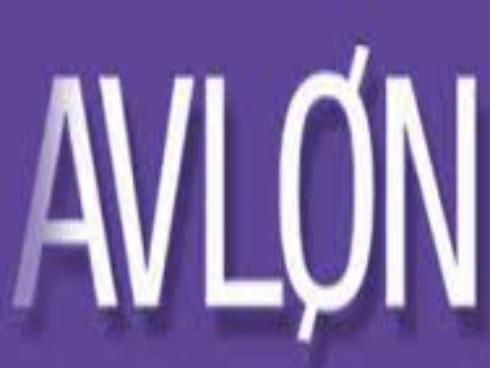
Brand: Avlon
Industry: Necessities